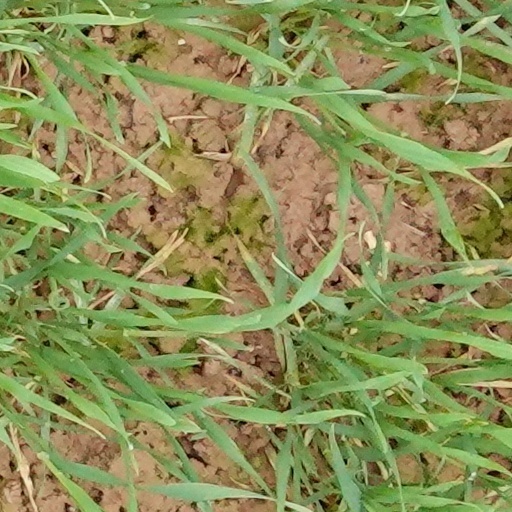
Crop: wheat